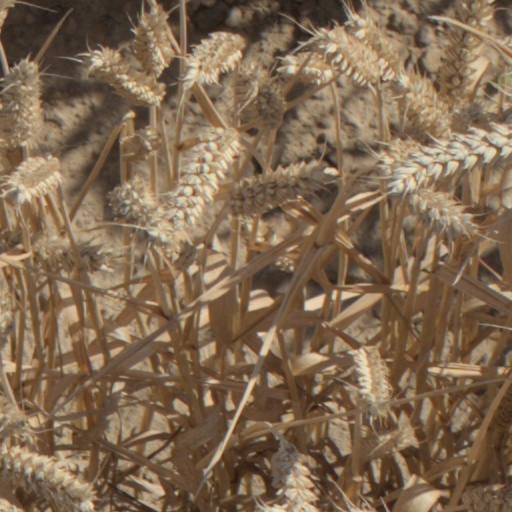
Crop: wheat